The Return of the Dove to the Ark

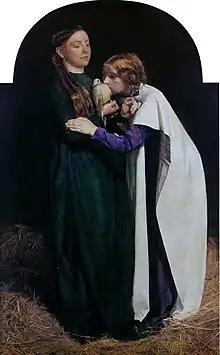
"The Return of the Dove to the Ark" (1851). Oil on canvas. 88.2 × 54.9 cm

The Return of the Dove to the Ark is a painting by Sir John Everett Millais, completed in 1851. It is in the Thomas Combe collection at the Ashmolean Museum, Oxford.